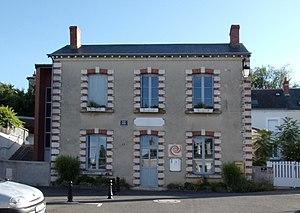
La bibliothèque de Courçay (ancienne poste)
Courçay est une commune française située dans le département d'Indre-et-Loire, en région Centre-Val de Loire.